National Women's Political Caucus

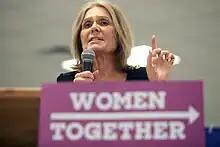
Gloria Steinem speaking with supporters at the Women Together Arizona Summit at Carpenters Local Union in Phoenix, Arizona

The National Women's Political Caucus (NWPC) is an organization which was founded in 1971 by leaders of the women's liberation movement to promote women's participation in government. The group describes itself as a multi-partisan grassroots organization in the United States dedicated to recruiting, training, and supporting women who seek elected and appointed offices at all levels of government. The NWPC endorses female candidates at the state and national level who adhere to the organization's core set of values.